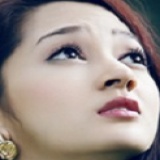
ca sĩ Bảo Anh